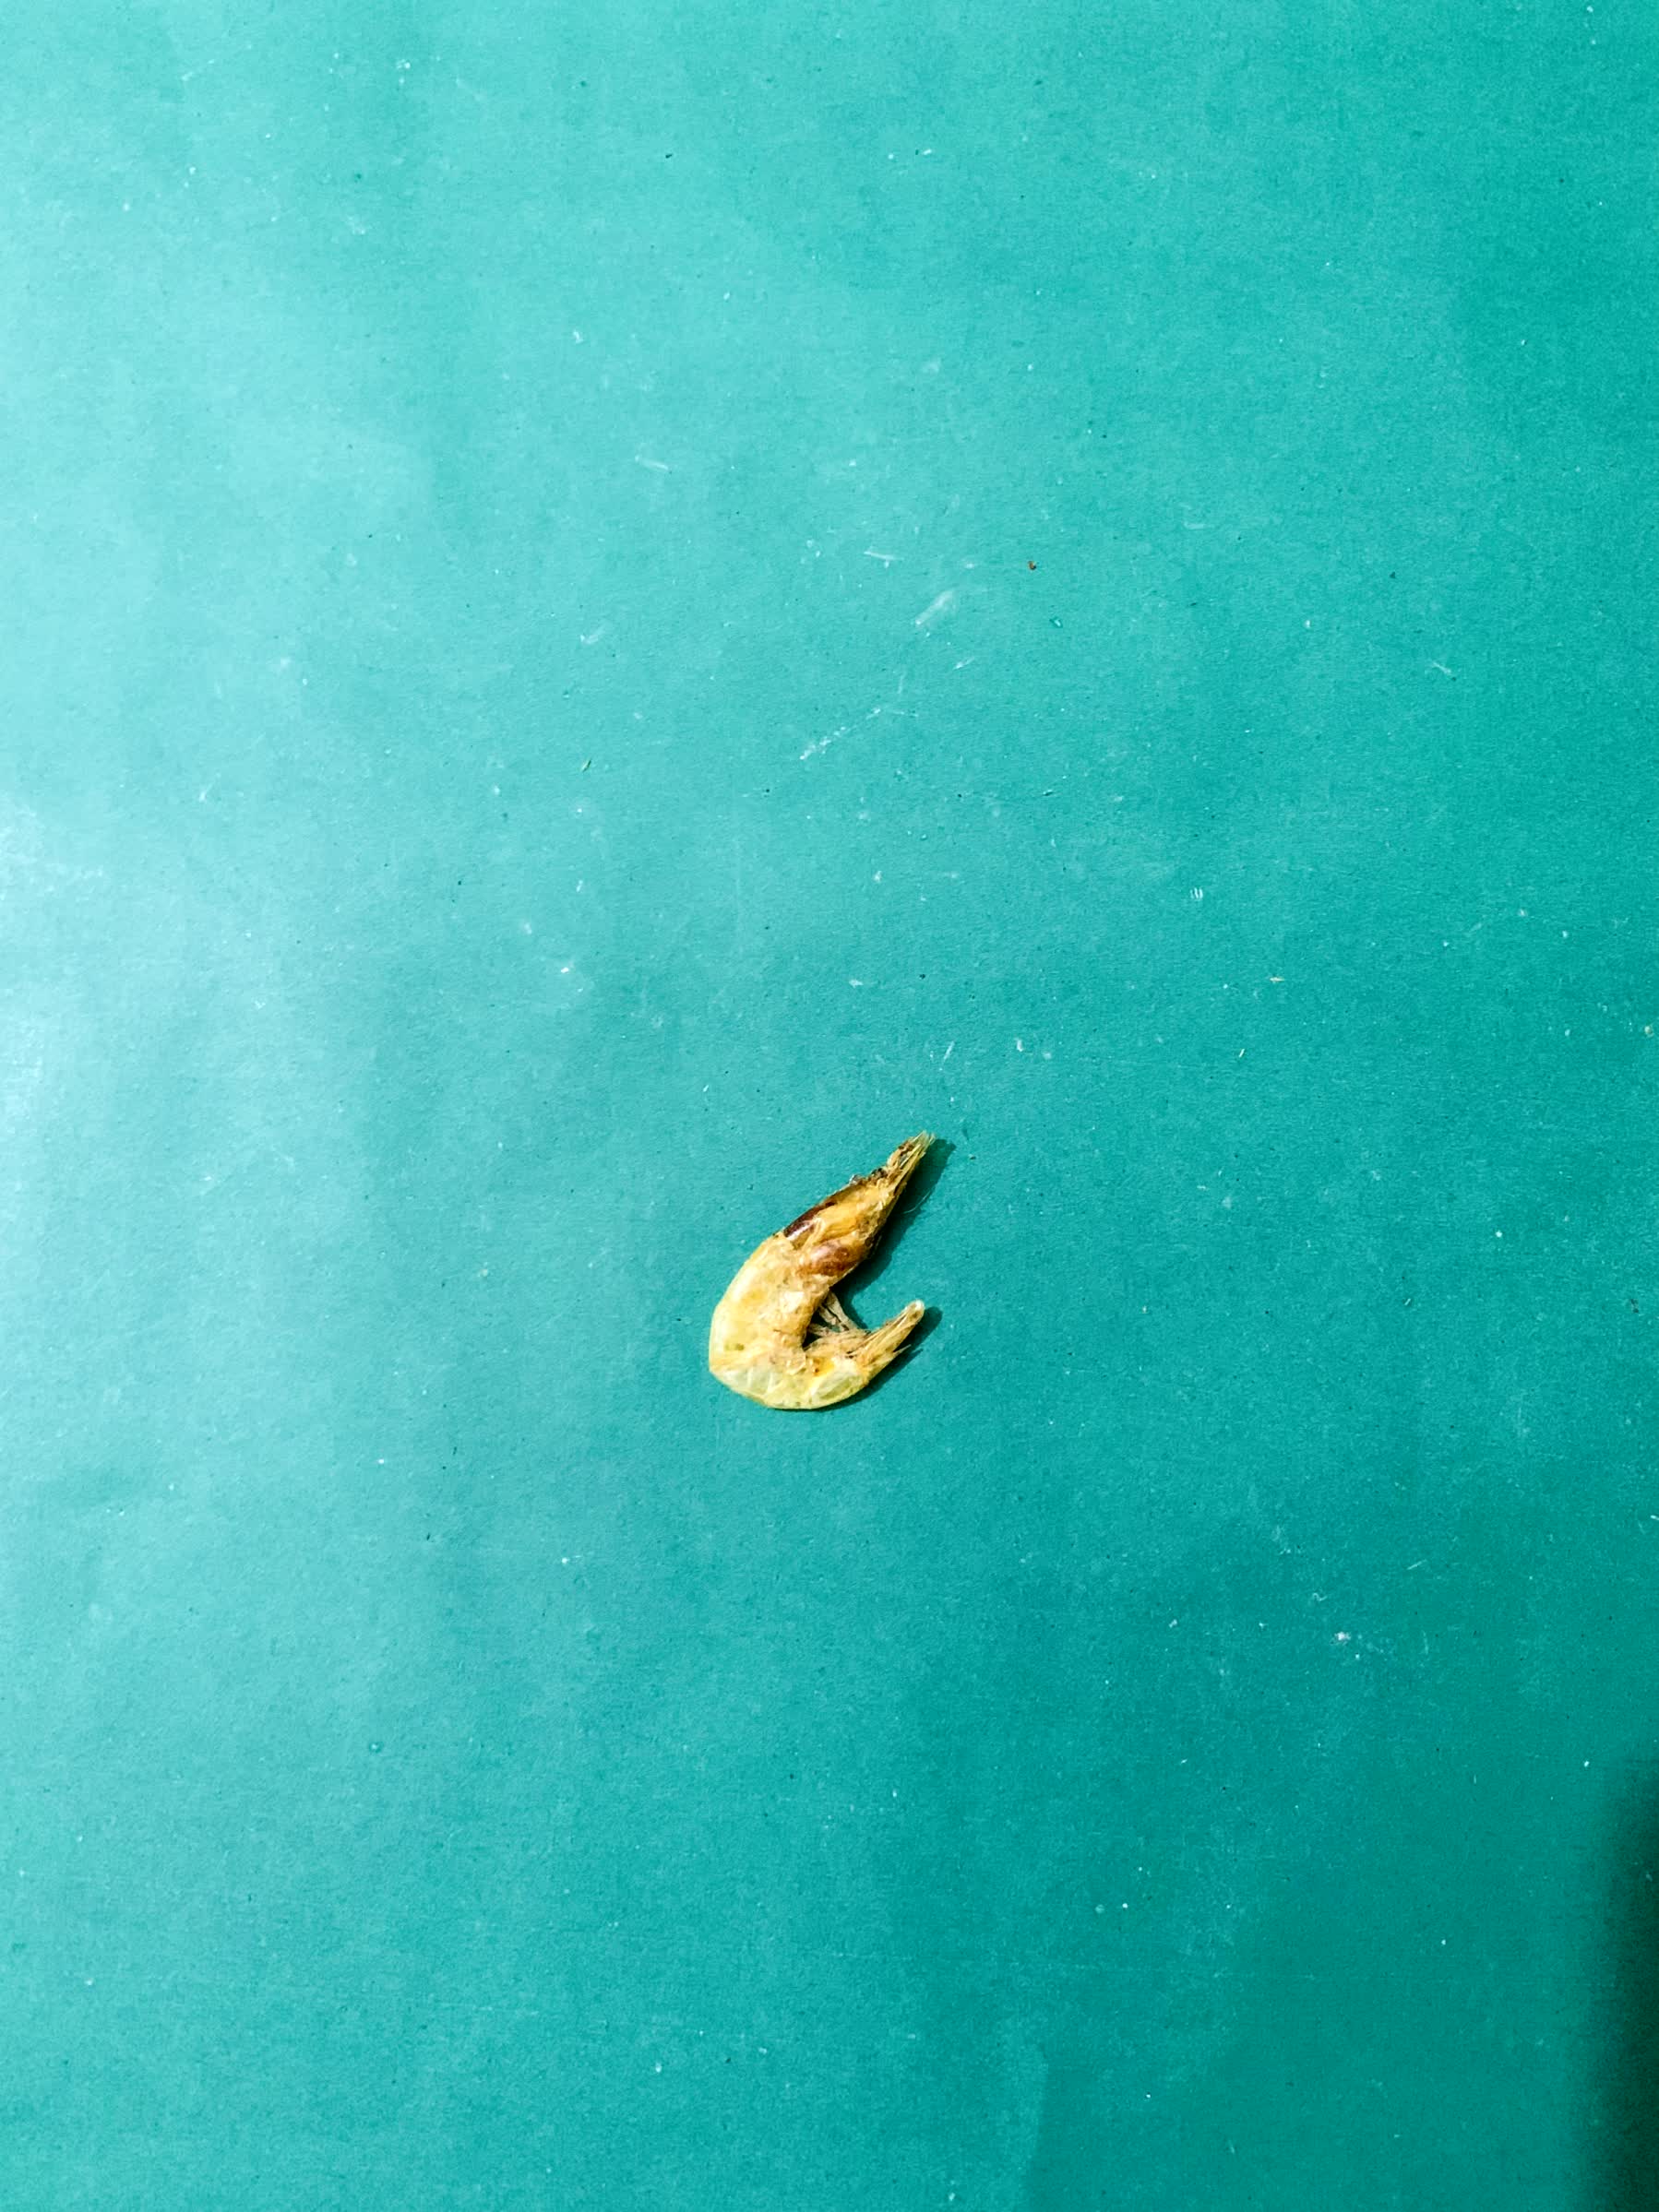
Species: chingri